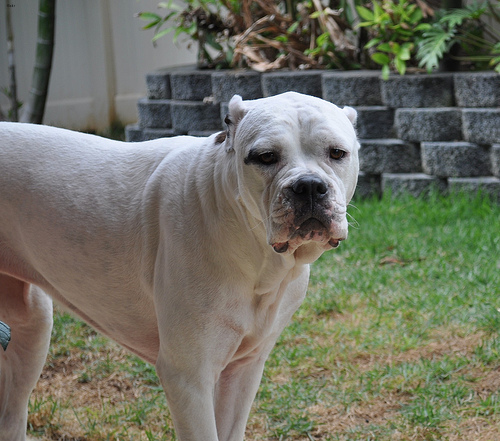
Animal: dog
Breed: american bulldog